Justin Plapp

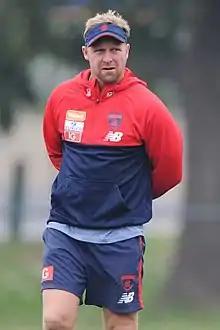
Plapp in April 2018

Justin Plapp (born 22 June 1977) is a former Australian rules footballer who played for the Richmond Football Club and St Kilda Football Club in the Australian Football League (AFL). Justin was born in Penguin, Tasmania and attended Penguin High School.